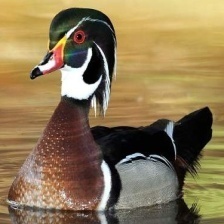
Species: WOOD DUCK
Scientific name: AIX SPONSA
ImageNet parent category: drake